Talisman (band)

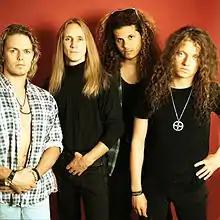
Talisman in 1994

Talisman was a Swedish hard rock band. Founded in 1989 by the songwriting bassist Marcel Jacob and fronted by the American singer Jeff Scott Soto, the band released seven studio albums from 1990 to 2006, before going on a farewell tour in 2007. While mainly described as hard rock and heavy metal, the band's sound had also been influenced by a variety of genres outside the rock music scope, such as rhythm and blues, soul, and funk in particular.